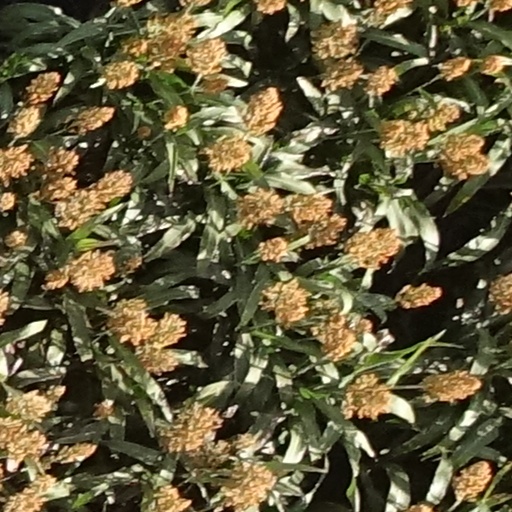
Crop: sorghum